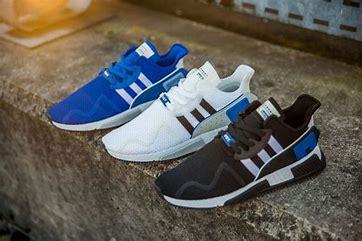
Brand: Adidas
Model: EQT Cushion Adv